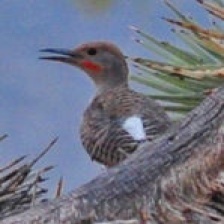
Species: GILDED FLICKER
Scientific name: COLAPTES AURATUS